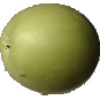
Label: apple_granny_smith